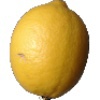
Label: Lemon 1